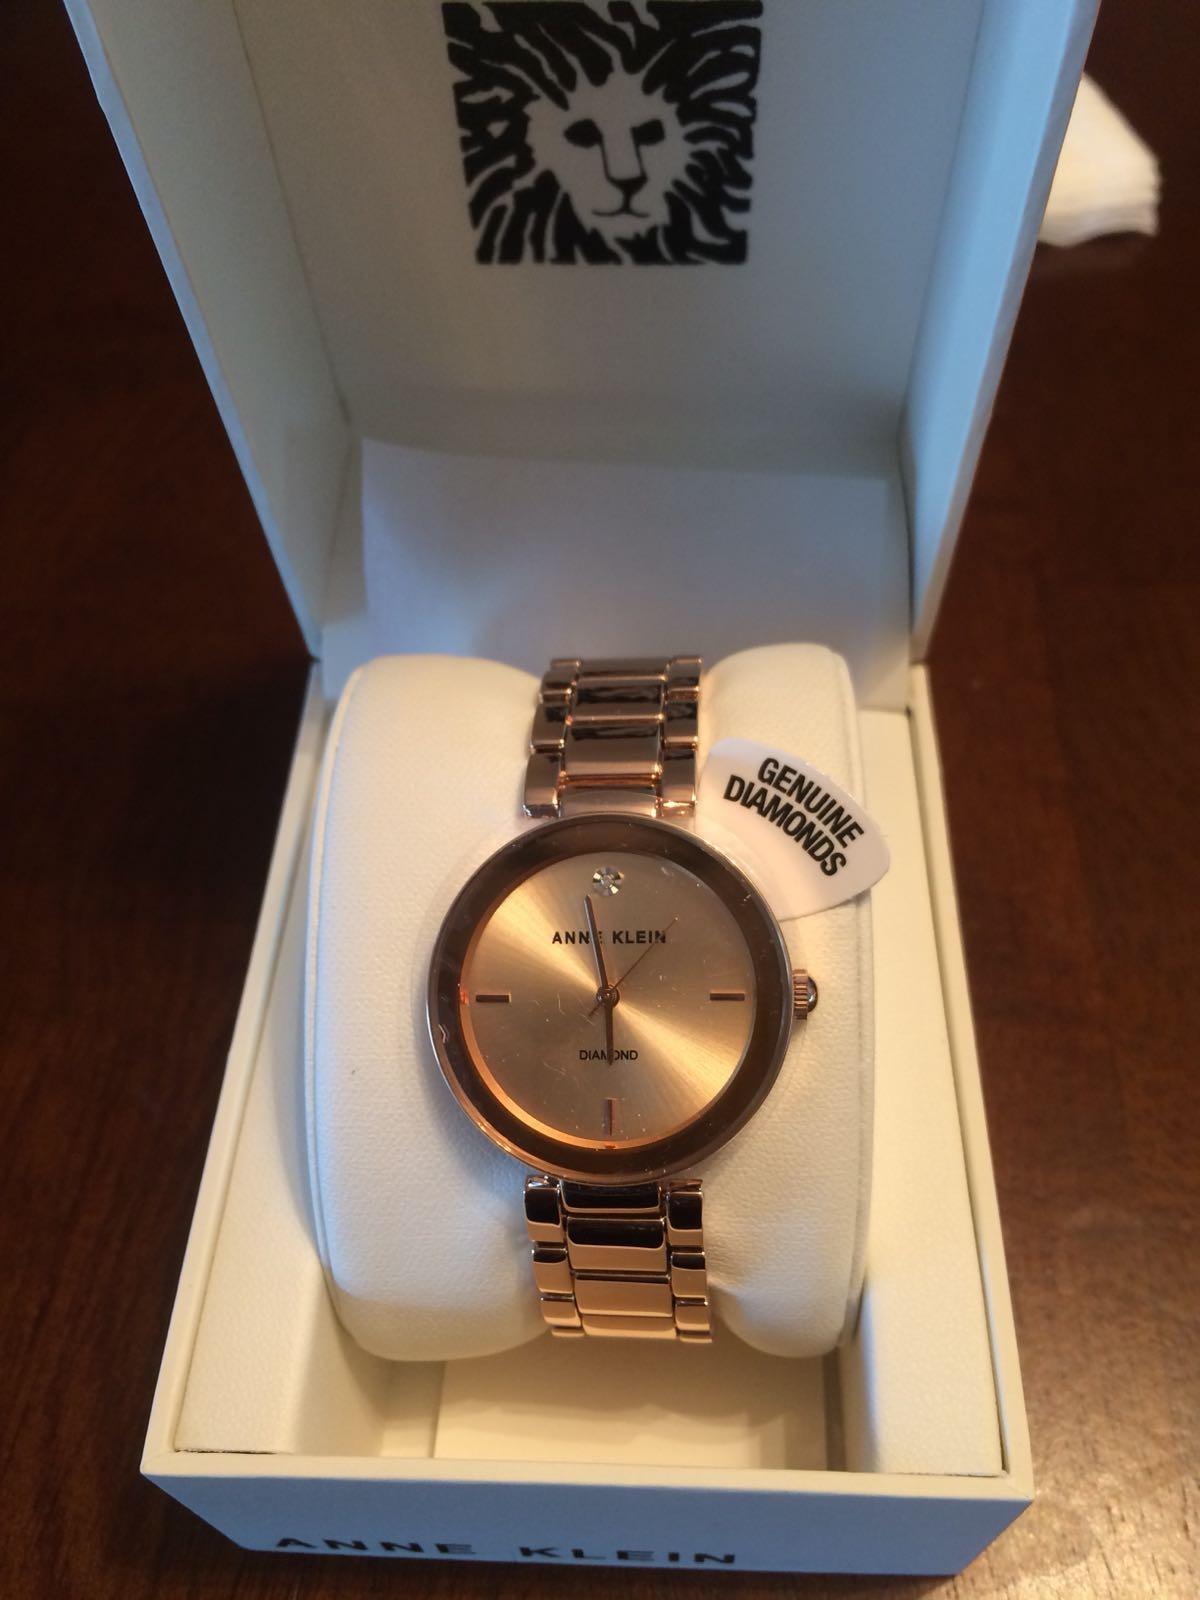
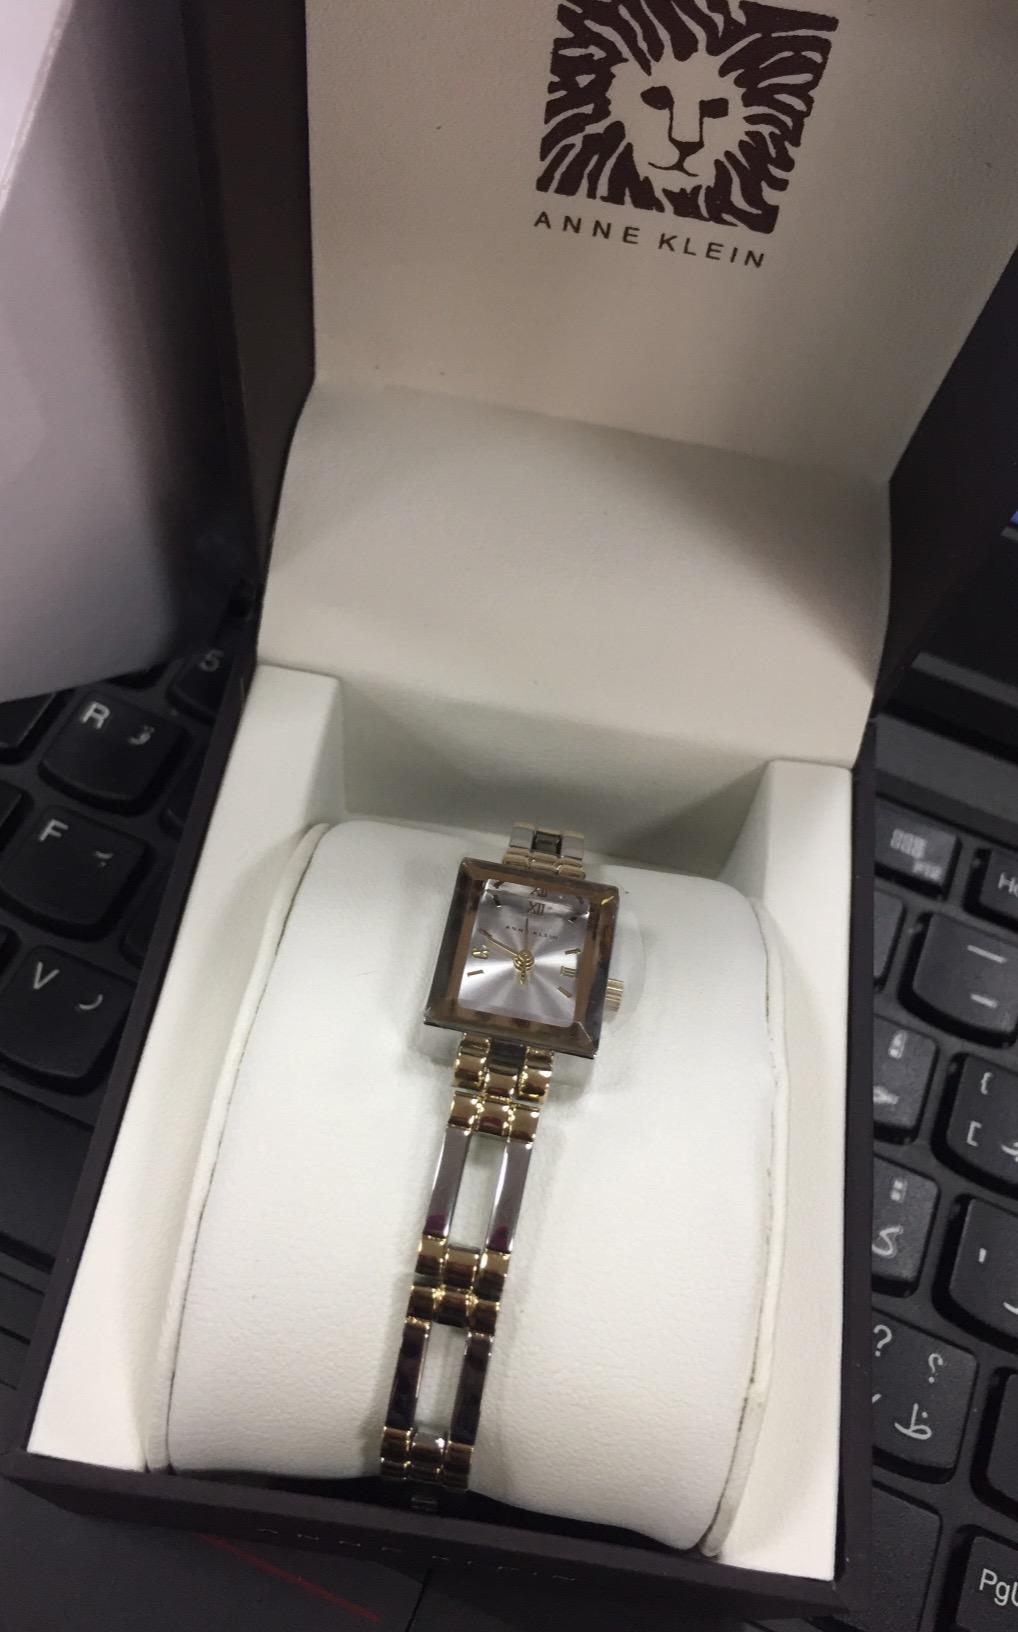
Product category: accessories_watch
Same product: no